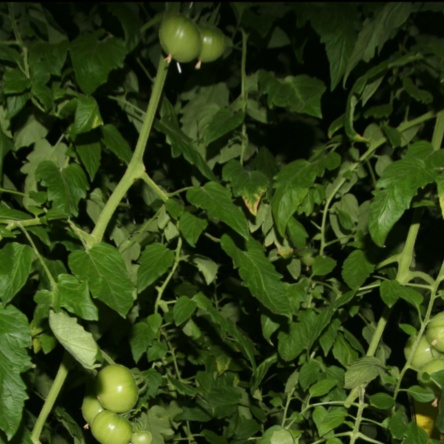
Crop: tomato